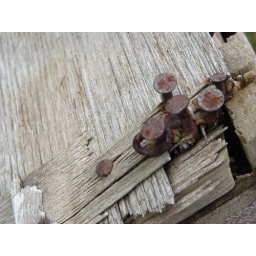
Nails in an old dog house